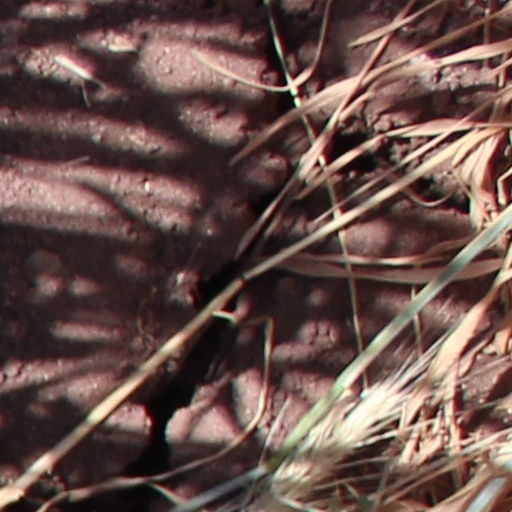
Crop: wheat